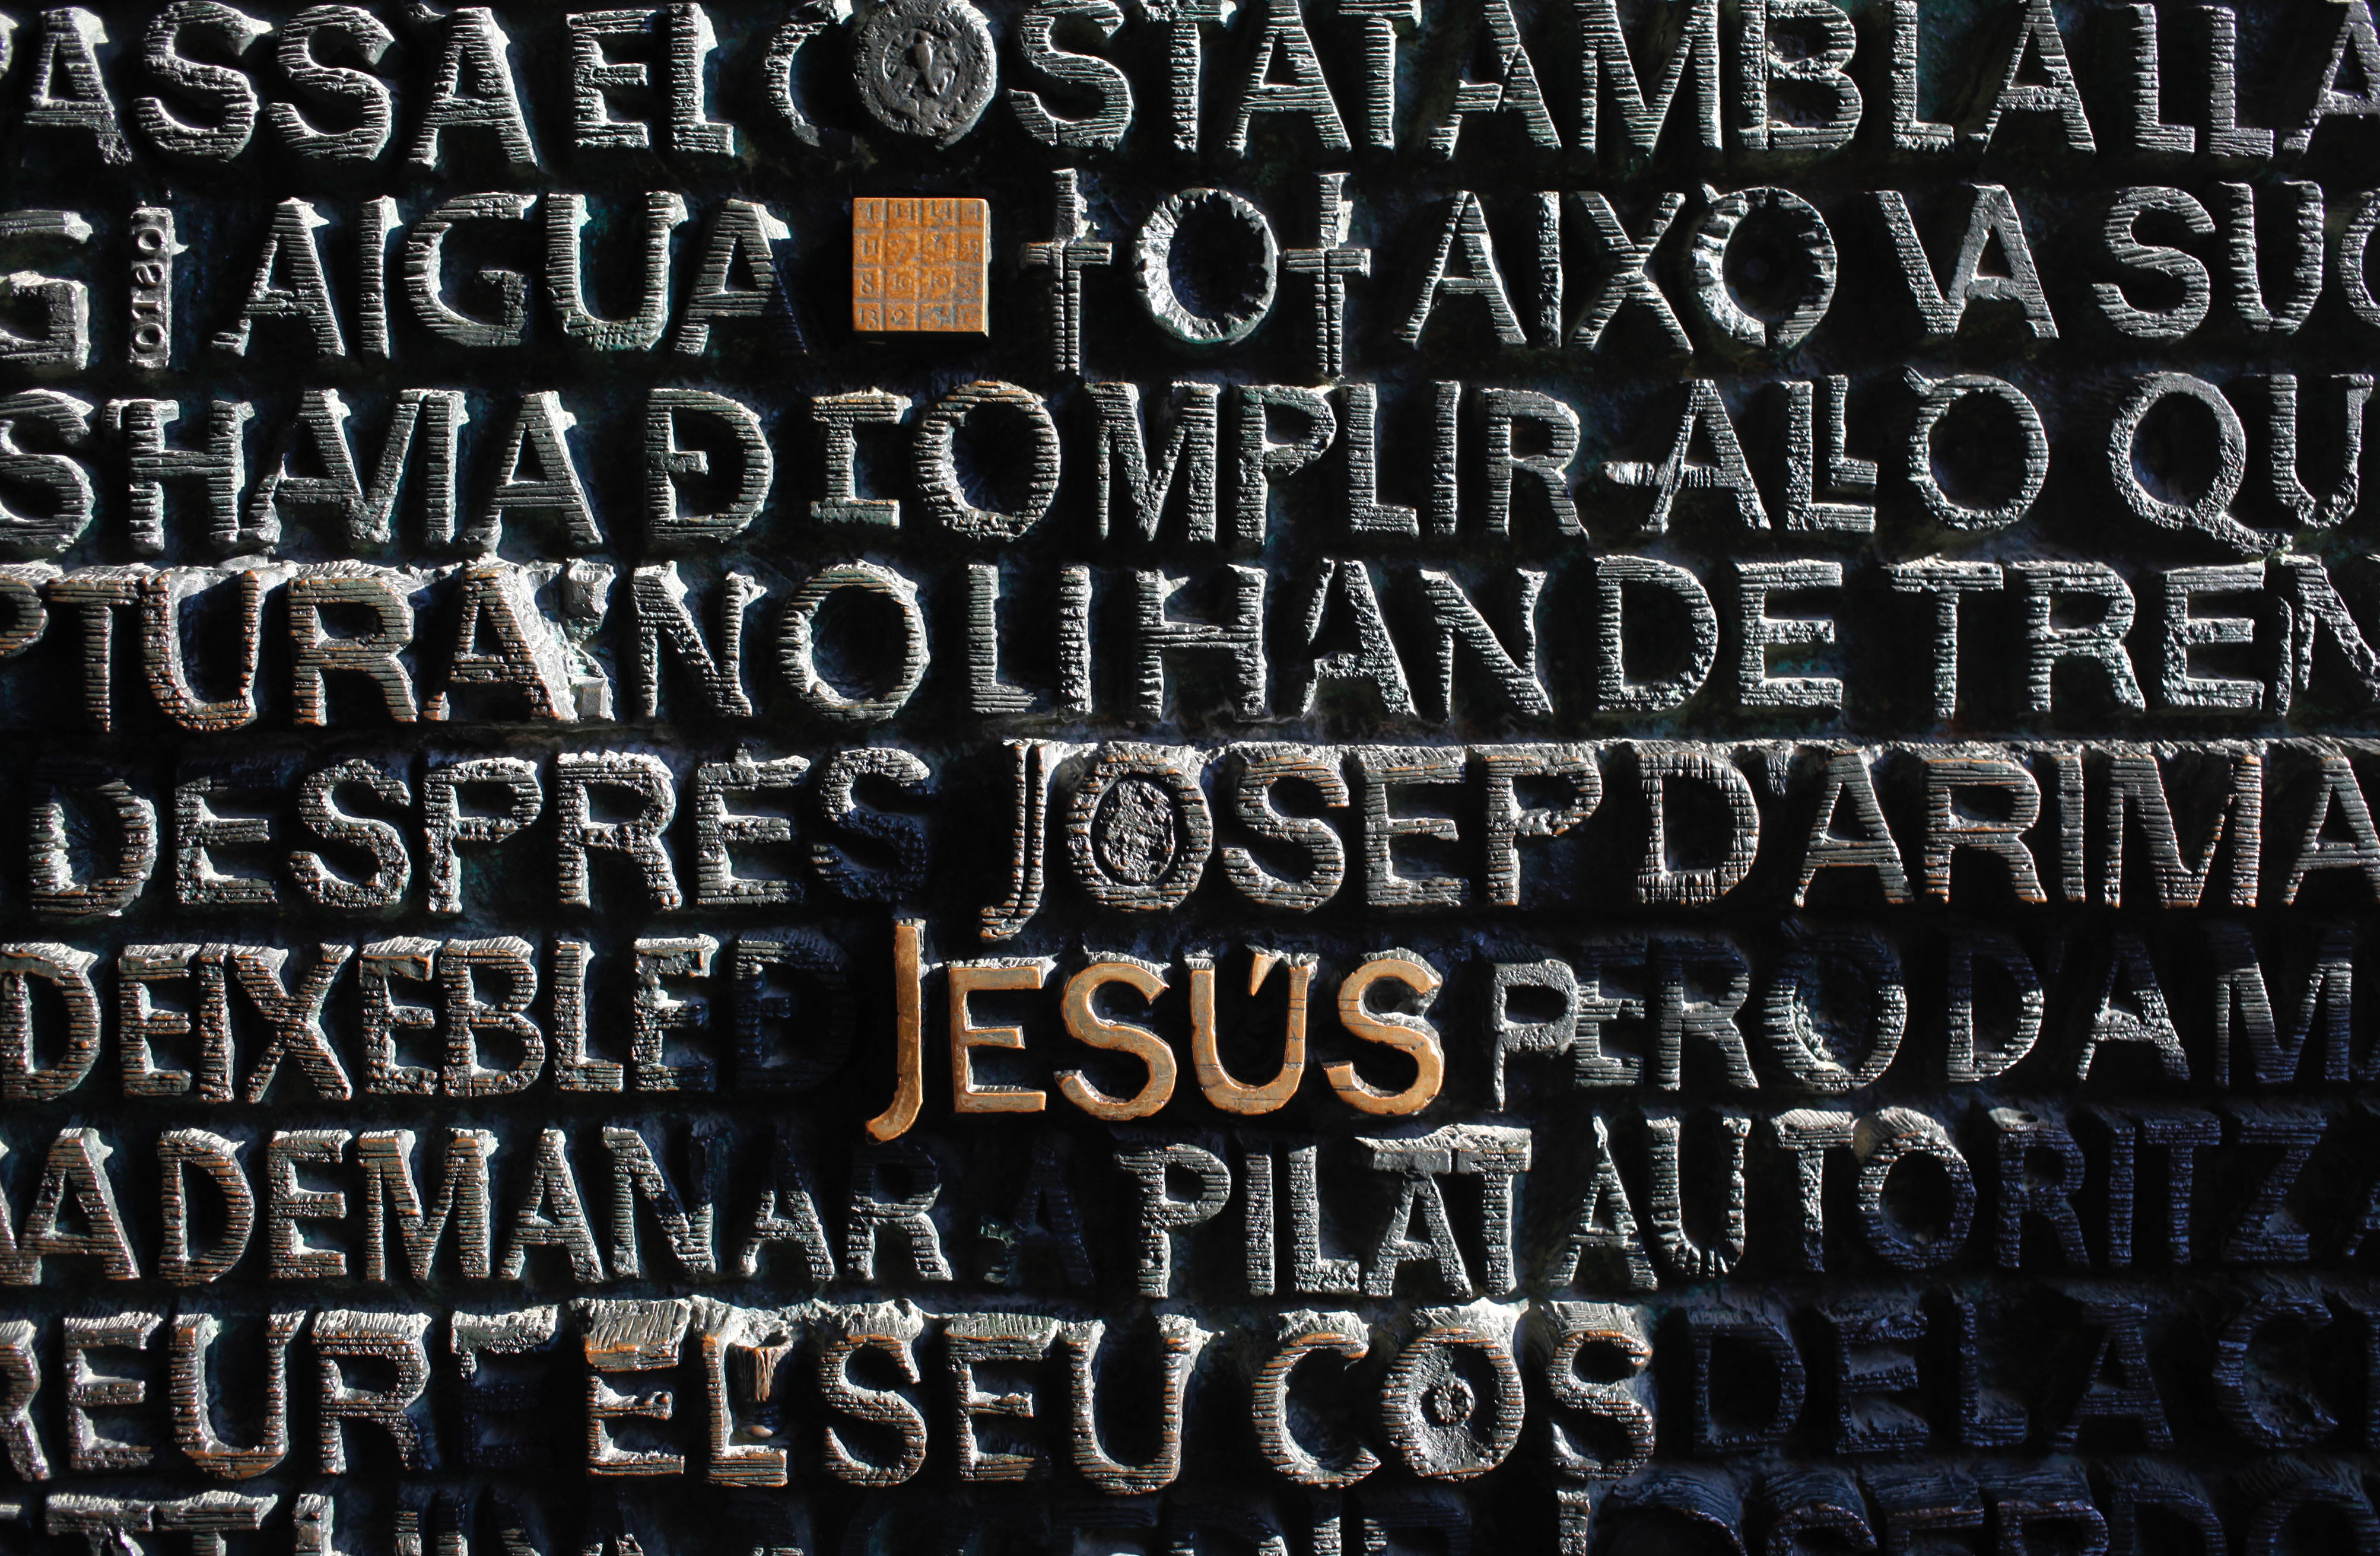
number, font, text, commemorative plaque